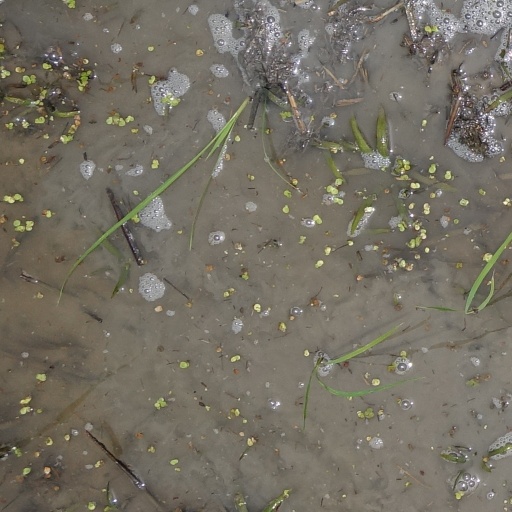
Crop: rice